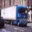
Label: truck